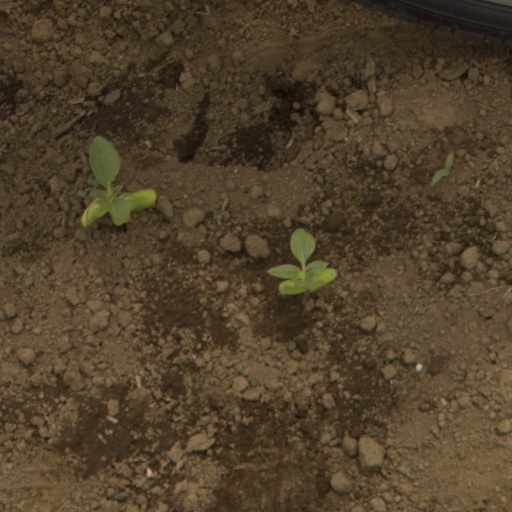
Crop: Jerusalem artichoke